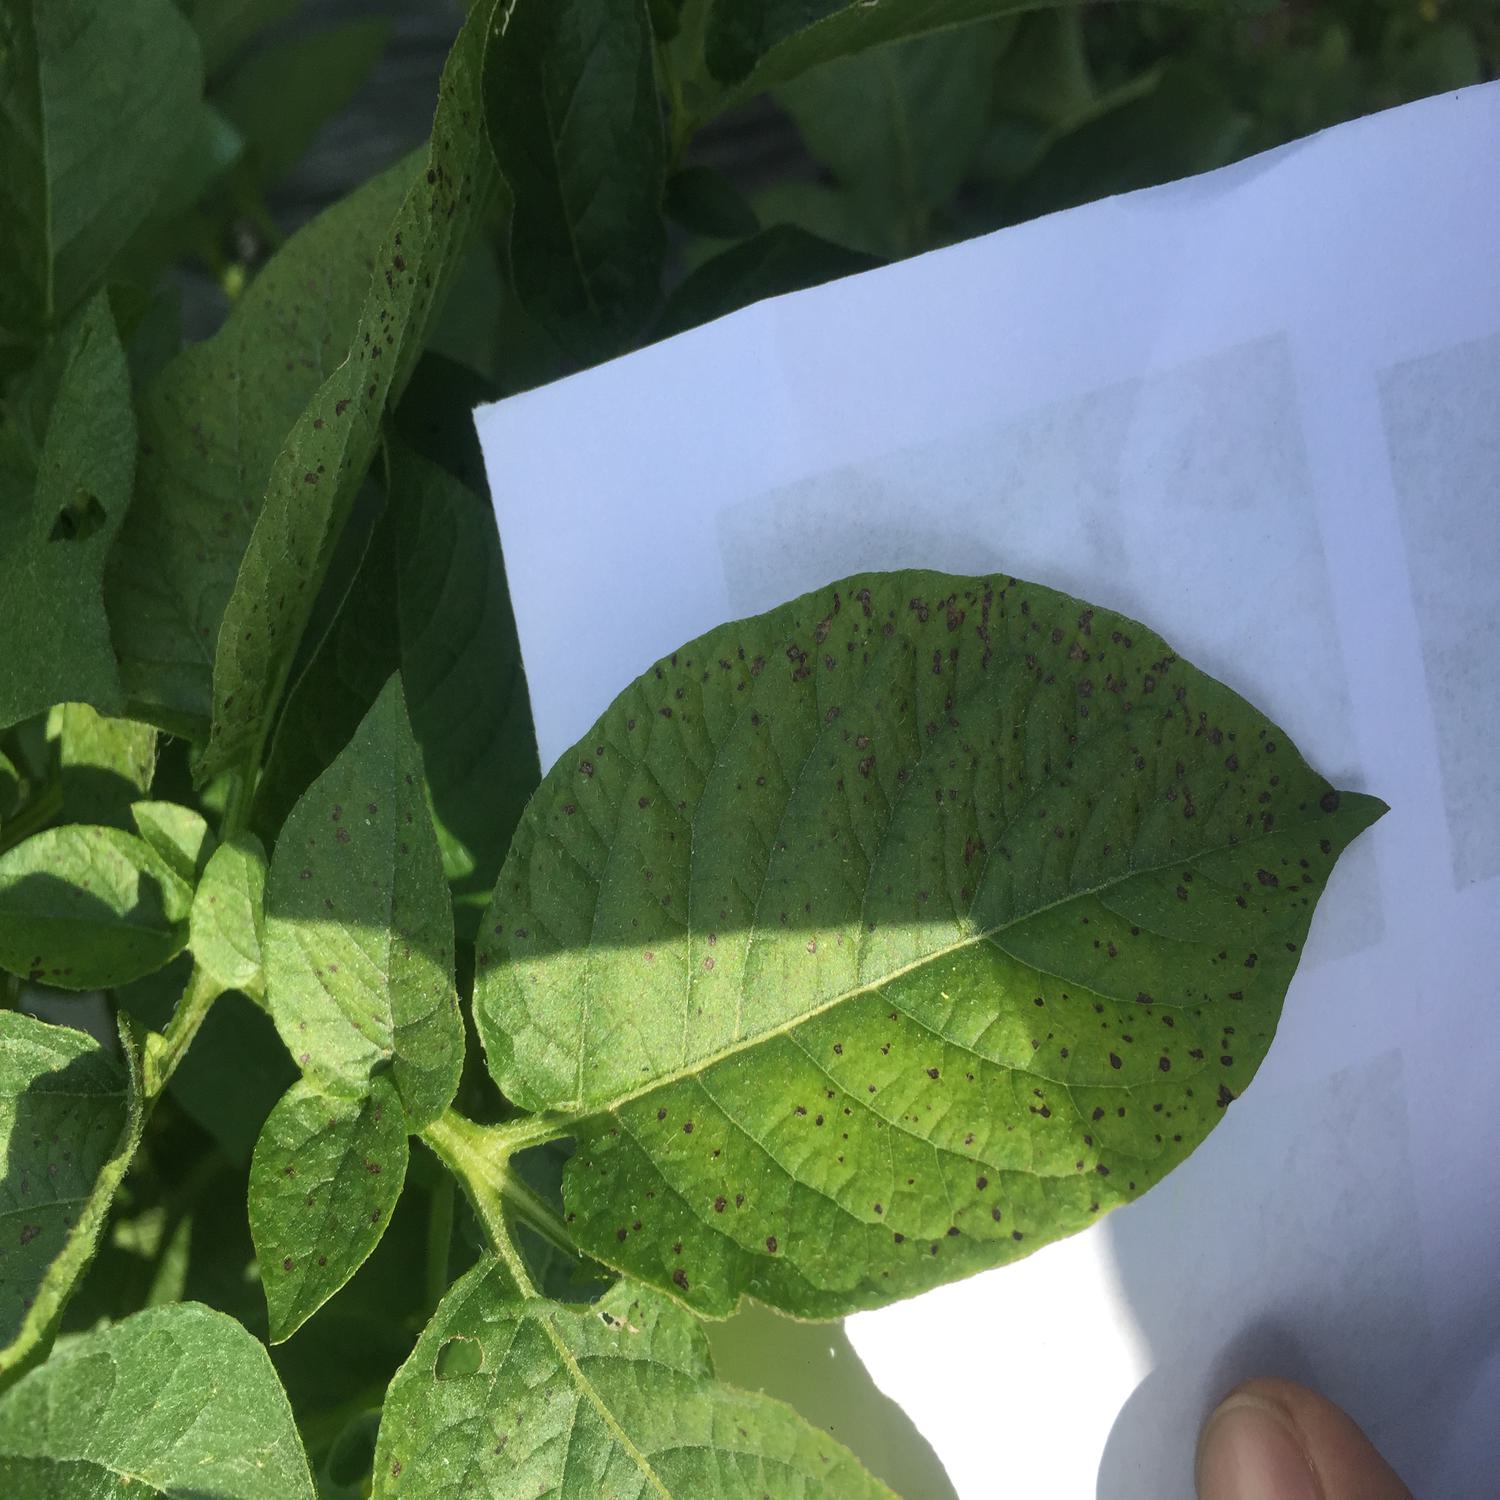
Label: Fungi